Parnon

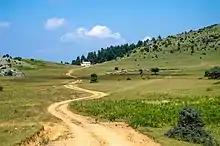
Plateau of Parnon

The Parnon range is predominantly limestone. The mountain is home to the fifth deepest cave in Greece, the Peleta Sinkhole (depth as of 2006 is -543 m) and the impressive vertical cave Propantes (-360m).